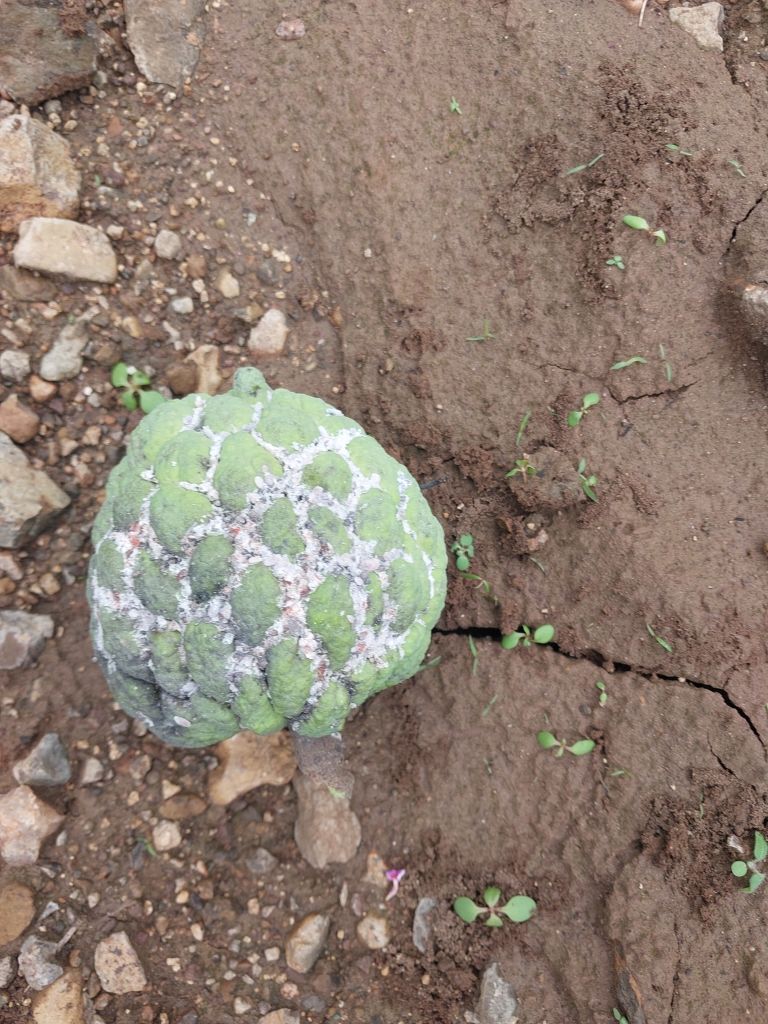
Disease label: Mealy Bug